Whitecleuch Chain

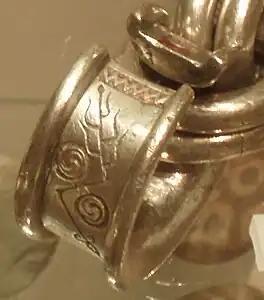
Detail of penannular ring, with Pictish symbols

Weighing 1.8 kg and measuring approximately 50 cm in length, the chain consists of 44 silver rings interlinked into 22 pairs. According to Clark, the chain originally had 23 pairs of rings, but was damaged subsequent to its discovery.